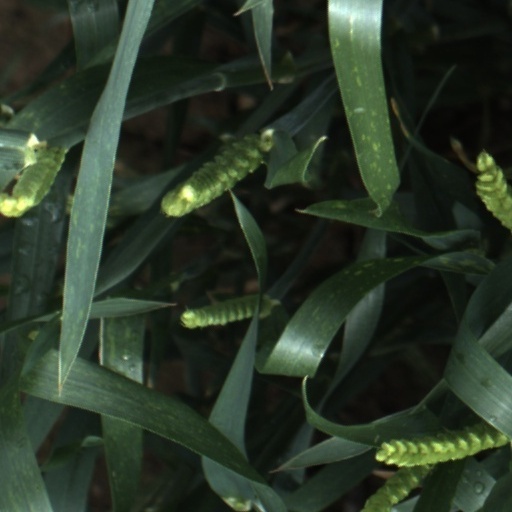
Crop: wheat